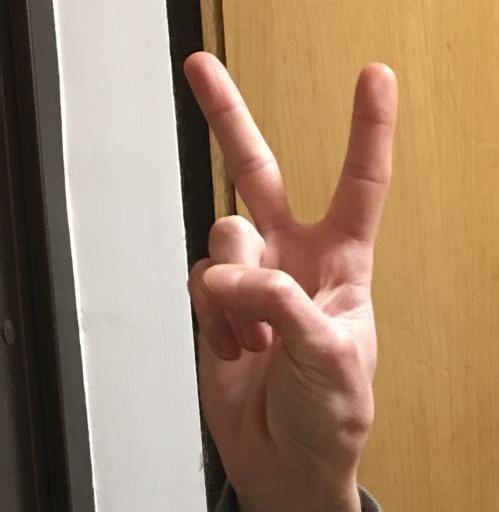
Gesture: peace